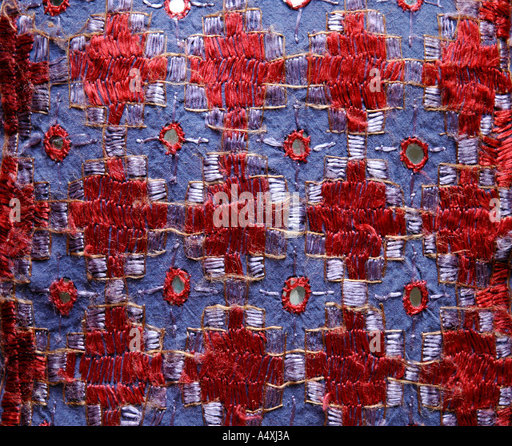
embroidered pattern on a cushion cover